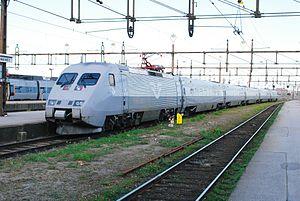
Un train réversible est un train capable de circuler dans les deux sens de marche. Il est composé :